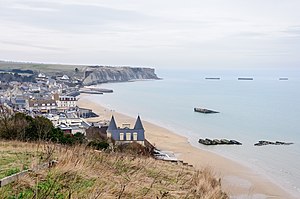
Arromanches-les-Bains
Arromanches blik mod øst
Arromanches blik mod øst
Arromanches-les-Bains er en kommune i Calvados departmentet i Basse-Normandie regionen i det nordvestlige Frankrig. Indbyggerne kaldes Arromanchais.